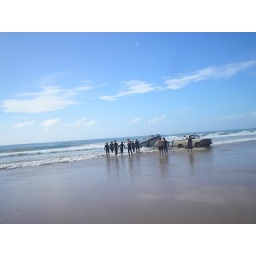
No docks in Moz, this is how we get the boat in the water